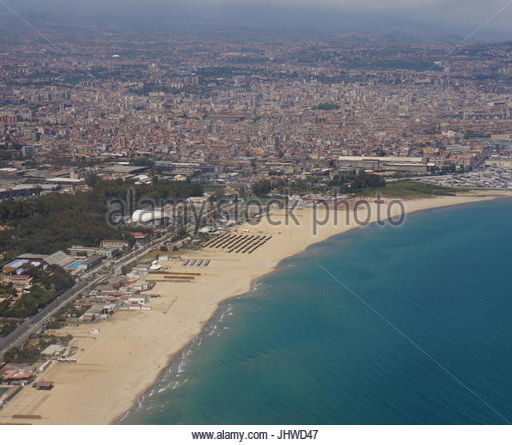
the city and beach seen from above